Challenge (cycle and car)

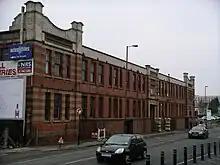
Challenge's former office building (built 1906–7) on Foleshill Road, Coventry. (photo 2007)

Challenge started to make cycles in Foleshill, Coventry, England in 1903; they also made a Challenge light car from about 1912 to 1915. They moved into new premises on Foleshill Road, Coventry around 1906 or 1907, which consisted of an impressive symmetrical red-brick office building with sheds behind. The Edwardian office building still stands today.